Gulfton, Houston

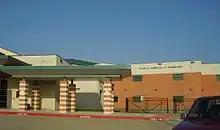
Rodríguez Elementary School

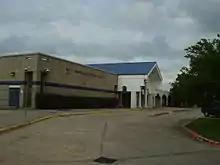
Benavidez Elementary School

The attendance boundaries of Benavidez Elementary School, Braeburn Elementary School, Cunningham Elementary School, and Rodriguez Elementary School cover sections of Gulfton. The Gulfton area is zoned to Jane Long Middle School with Pin Oak Middle School, located in the City of Bellaire, as an option.